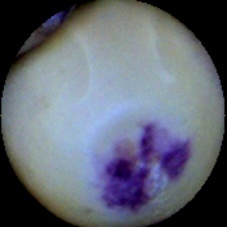
Label: Spotted